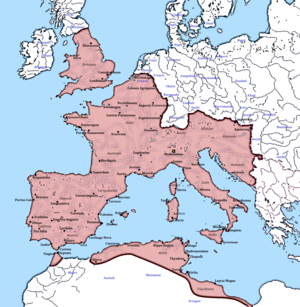
L'Empire romain d'Occident équivaut à la partie occidentale de l'Empire romain, à partir de sa division par Dioclétien en 285. Sa capitale fut Milan jusqu'en 402, puis Ravenne.